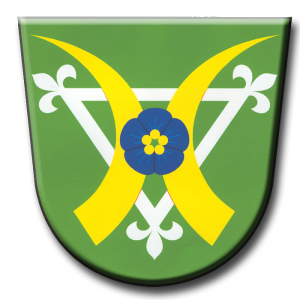
Kozárov est une commune du district de Blansko, dans la région de Moravie-du-Sud, en République tchèque. Sa population s'élevait à 128 habitants en 2017.